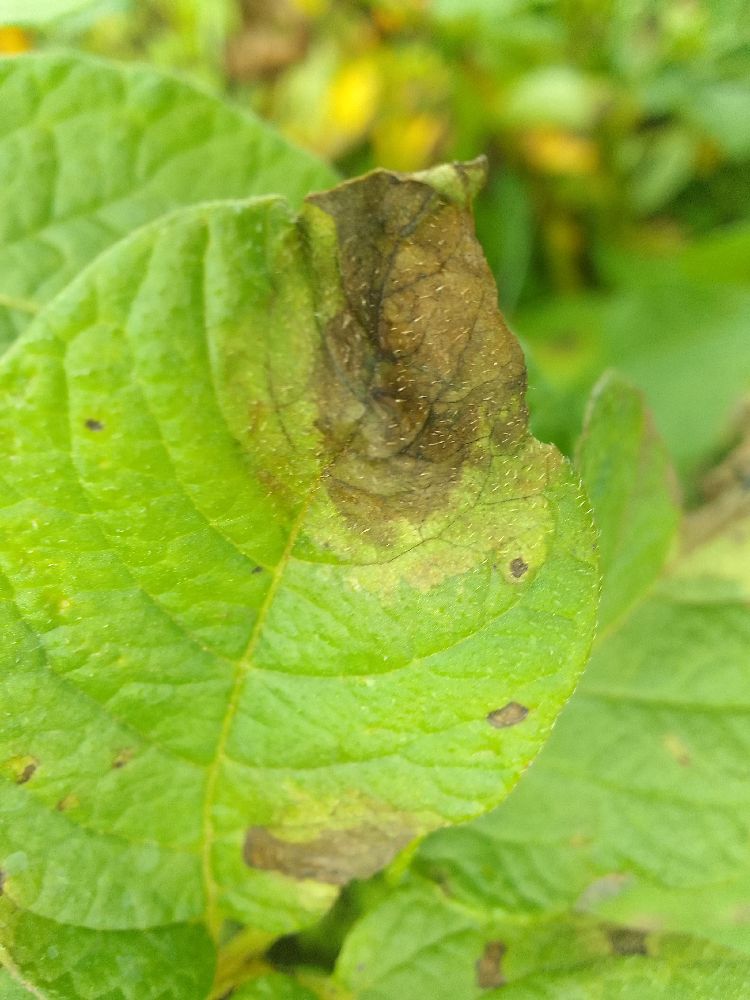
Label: Late blight